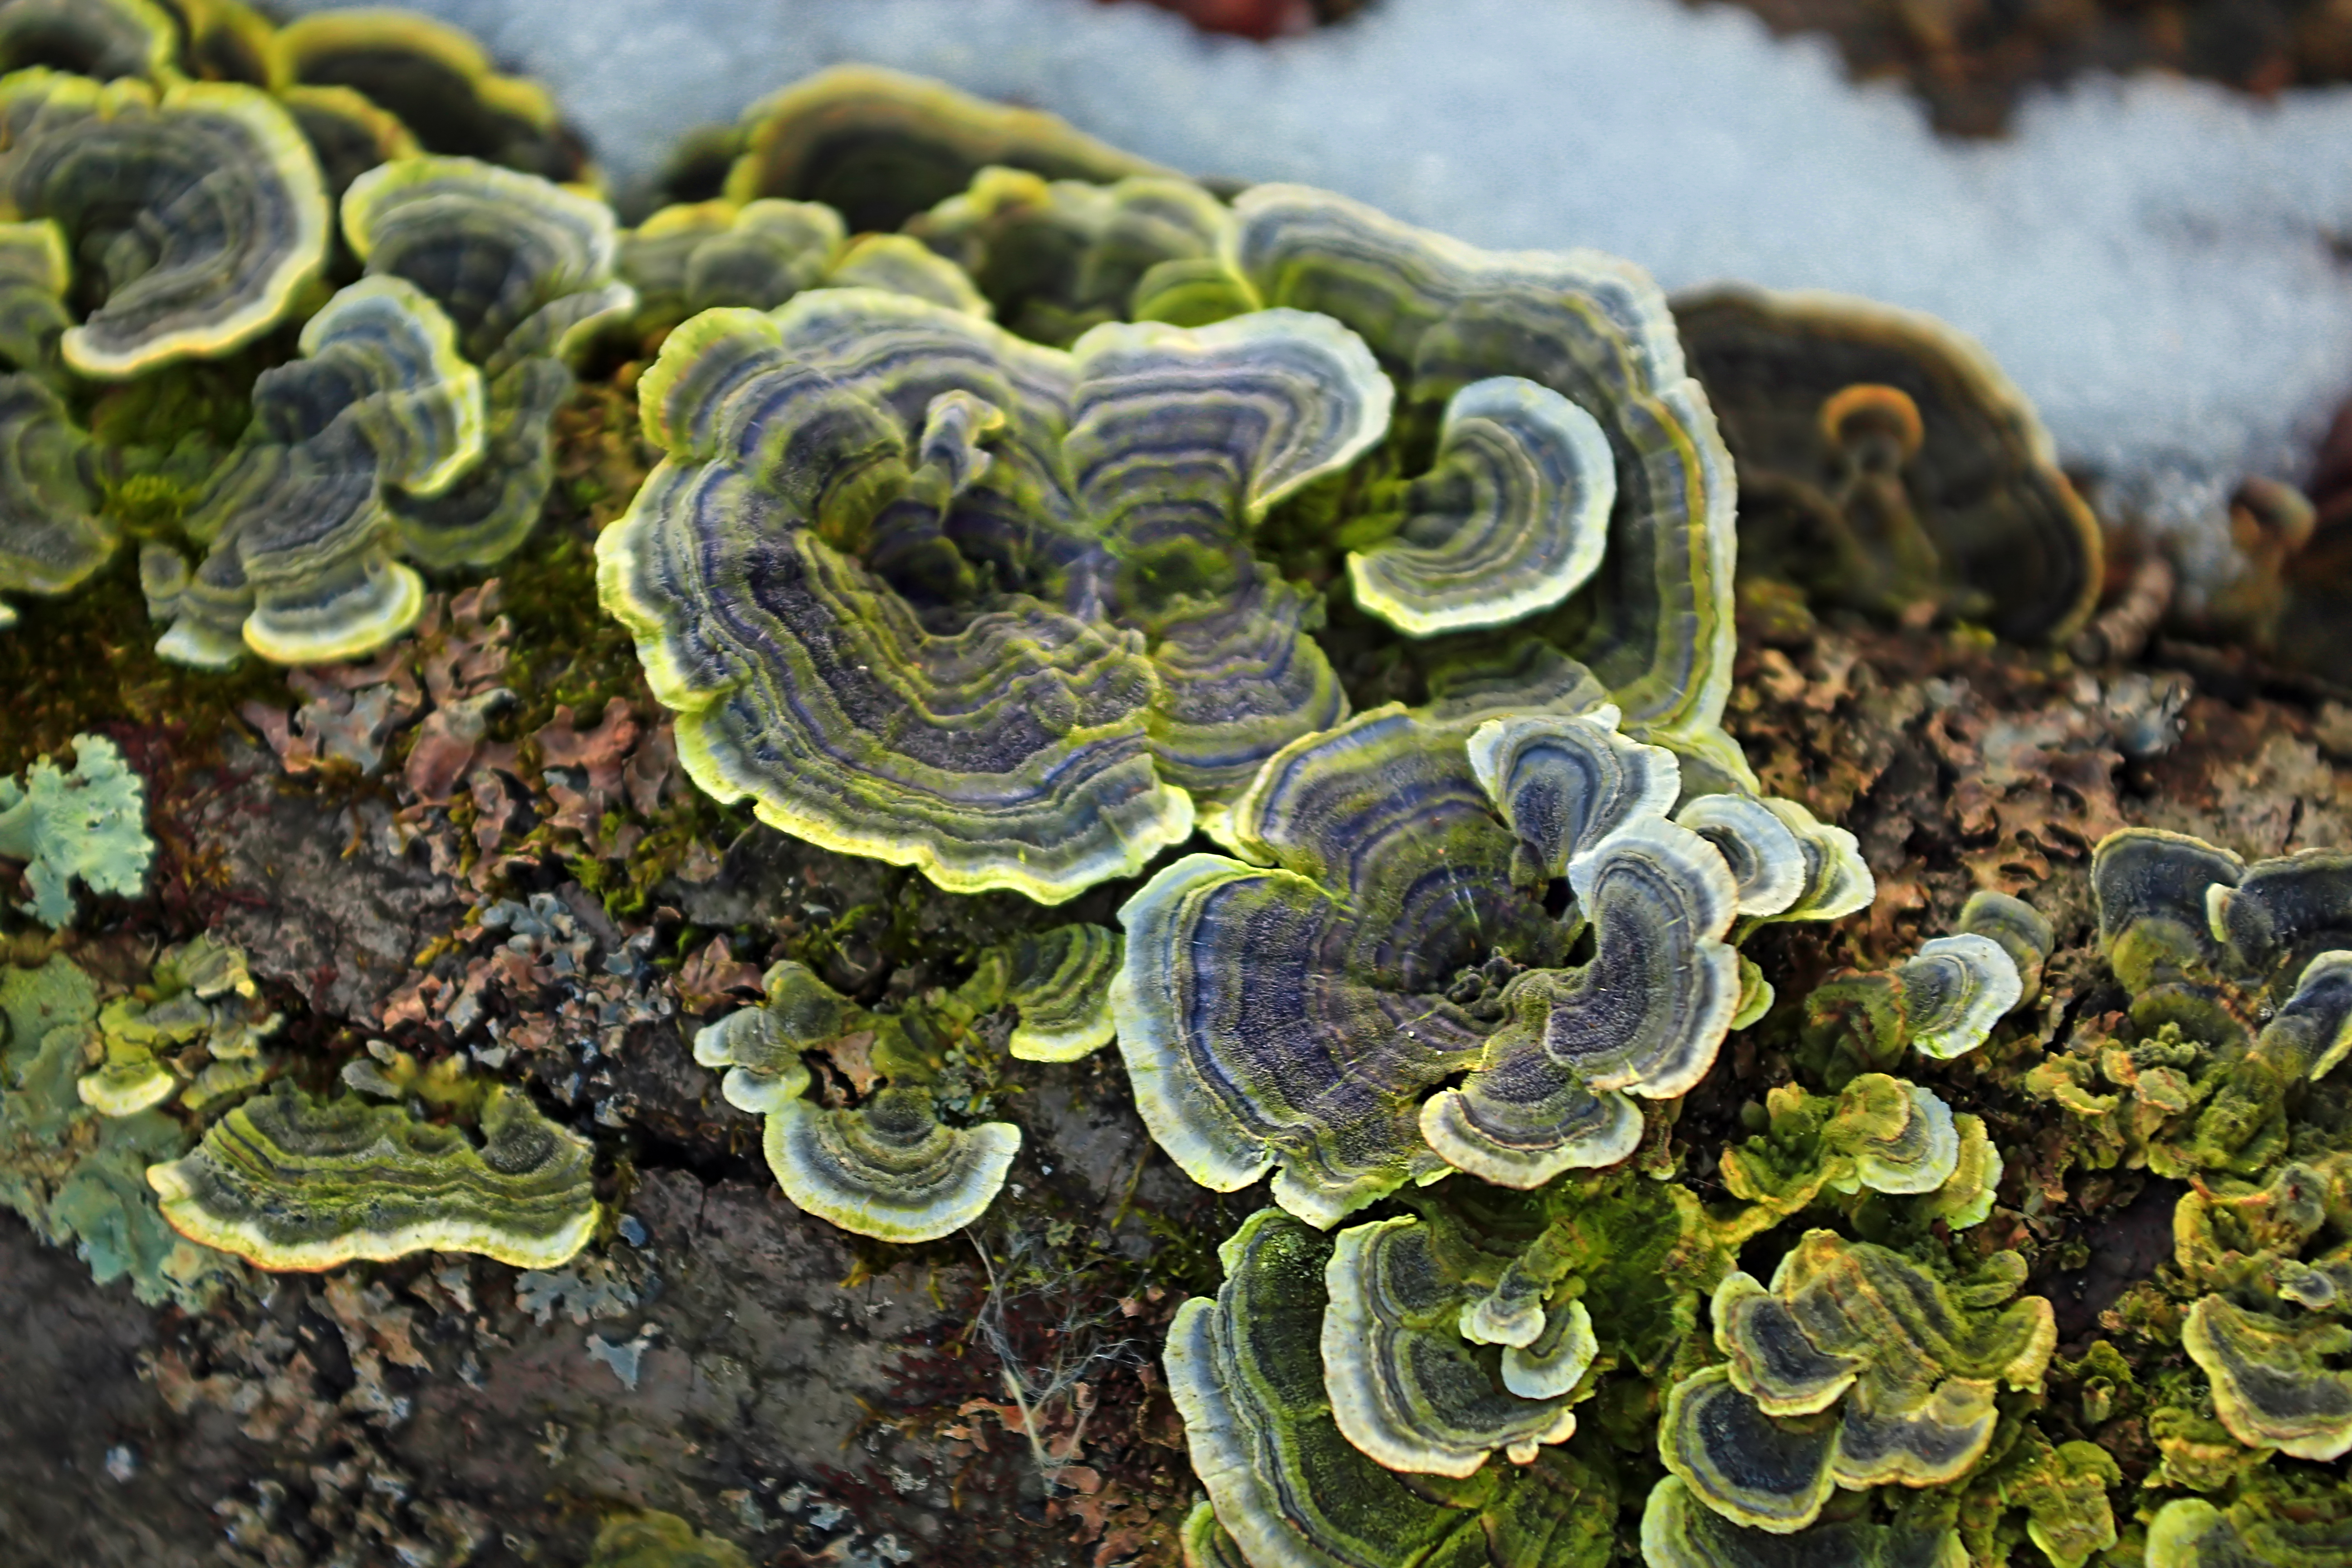
nature, snow, plant, leaf, flower, moss, log, spring, green, biology, soil, botany, decay, flora, fungus, creativecommons, algae, fungi, mushrooms, pennsylvania, shelffungus, luzernecounty, bracketfungus, nescopeckstatepark, trametesversicolor, rainbowbracketfungus, macro photography